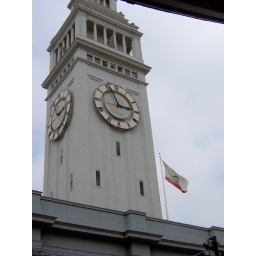
The clock tower in San Francisco